Zoo Basel

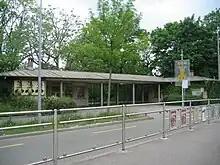
1939: second entrance by Binningen

On opening day, many visitors flocked to the zoo and saw mainly Swiss animals, such as bears, lynx, otters, and mountain goats. In its opening year the zoo had 62,000 visitors, even though the city of Basel had only 50,000 inhabitants. In addition, Zoo Basel's nickname, "Zolli", was established in its first year and used ever since.